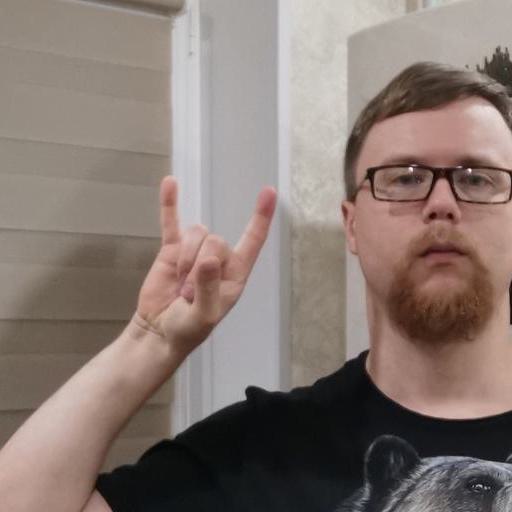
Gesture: rock